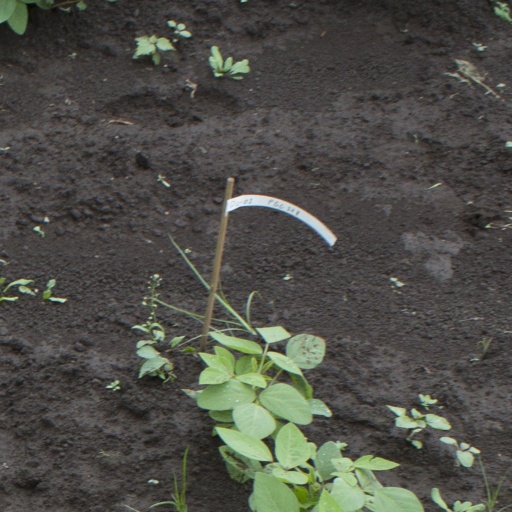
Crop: soybean